Kibbie Dome

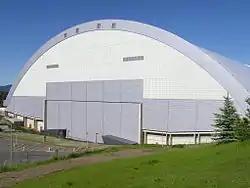
Kibbie Dome's west side in 2010

Up until 2011 the Kibbie Dome officially sat 16,000 spectators for football. By the end of Idaho's tenure in Division I FBS (formerly Division I-A) in the 2017 season, it was the second-smallest FBS venue. A record crowd of 19,878 was recorded for the eighth consecutive rivalry game victory over Boise State in November 1989, during the schools' I-AA Big Sky era. The football field runs an unorthodox east–west, but even with the new translucent upper end walls (2009 and 2011), sun location is not a major visibility issue.